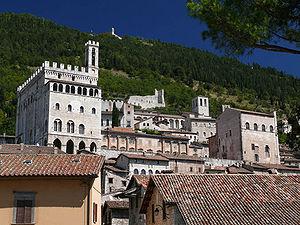
Le Palais des Consuls de Gubbio, en Ombrie, est une construction médiévale datant du XIVᵉ siècle, un des plus remarquables palais gothiques et le plus grand palais public italien.
Gubbio est une ville italienne d'environ 33 000 habitants, située dans le nord-est de la province de Pérouse, en Ombrie, dont les habitants sont nommés Eugubins.